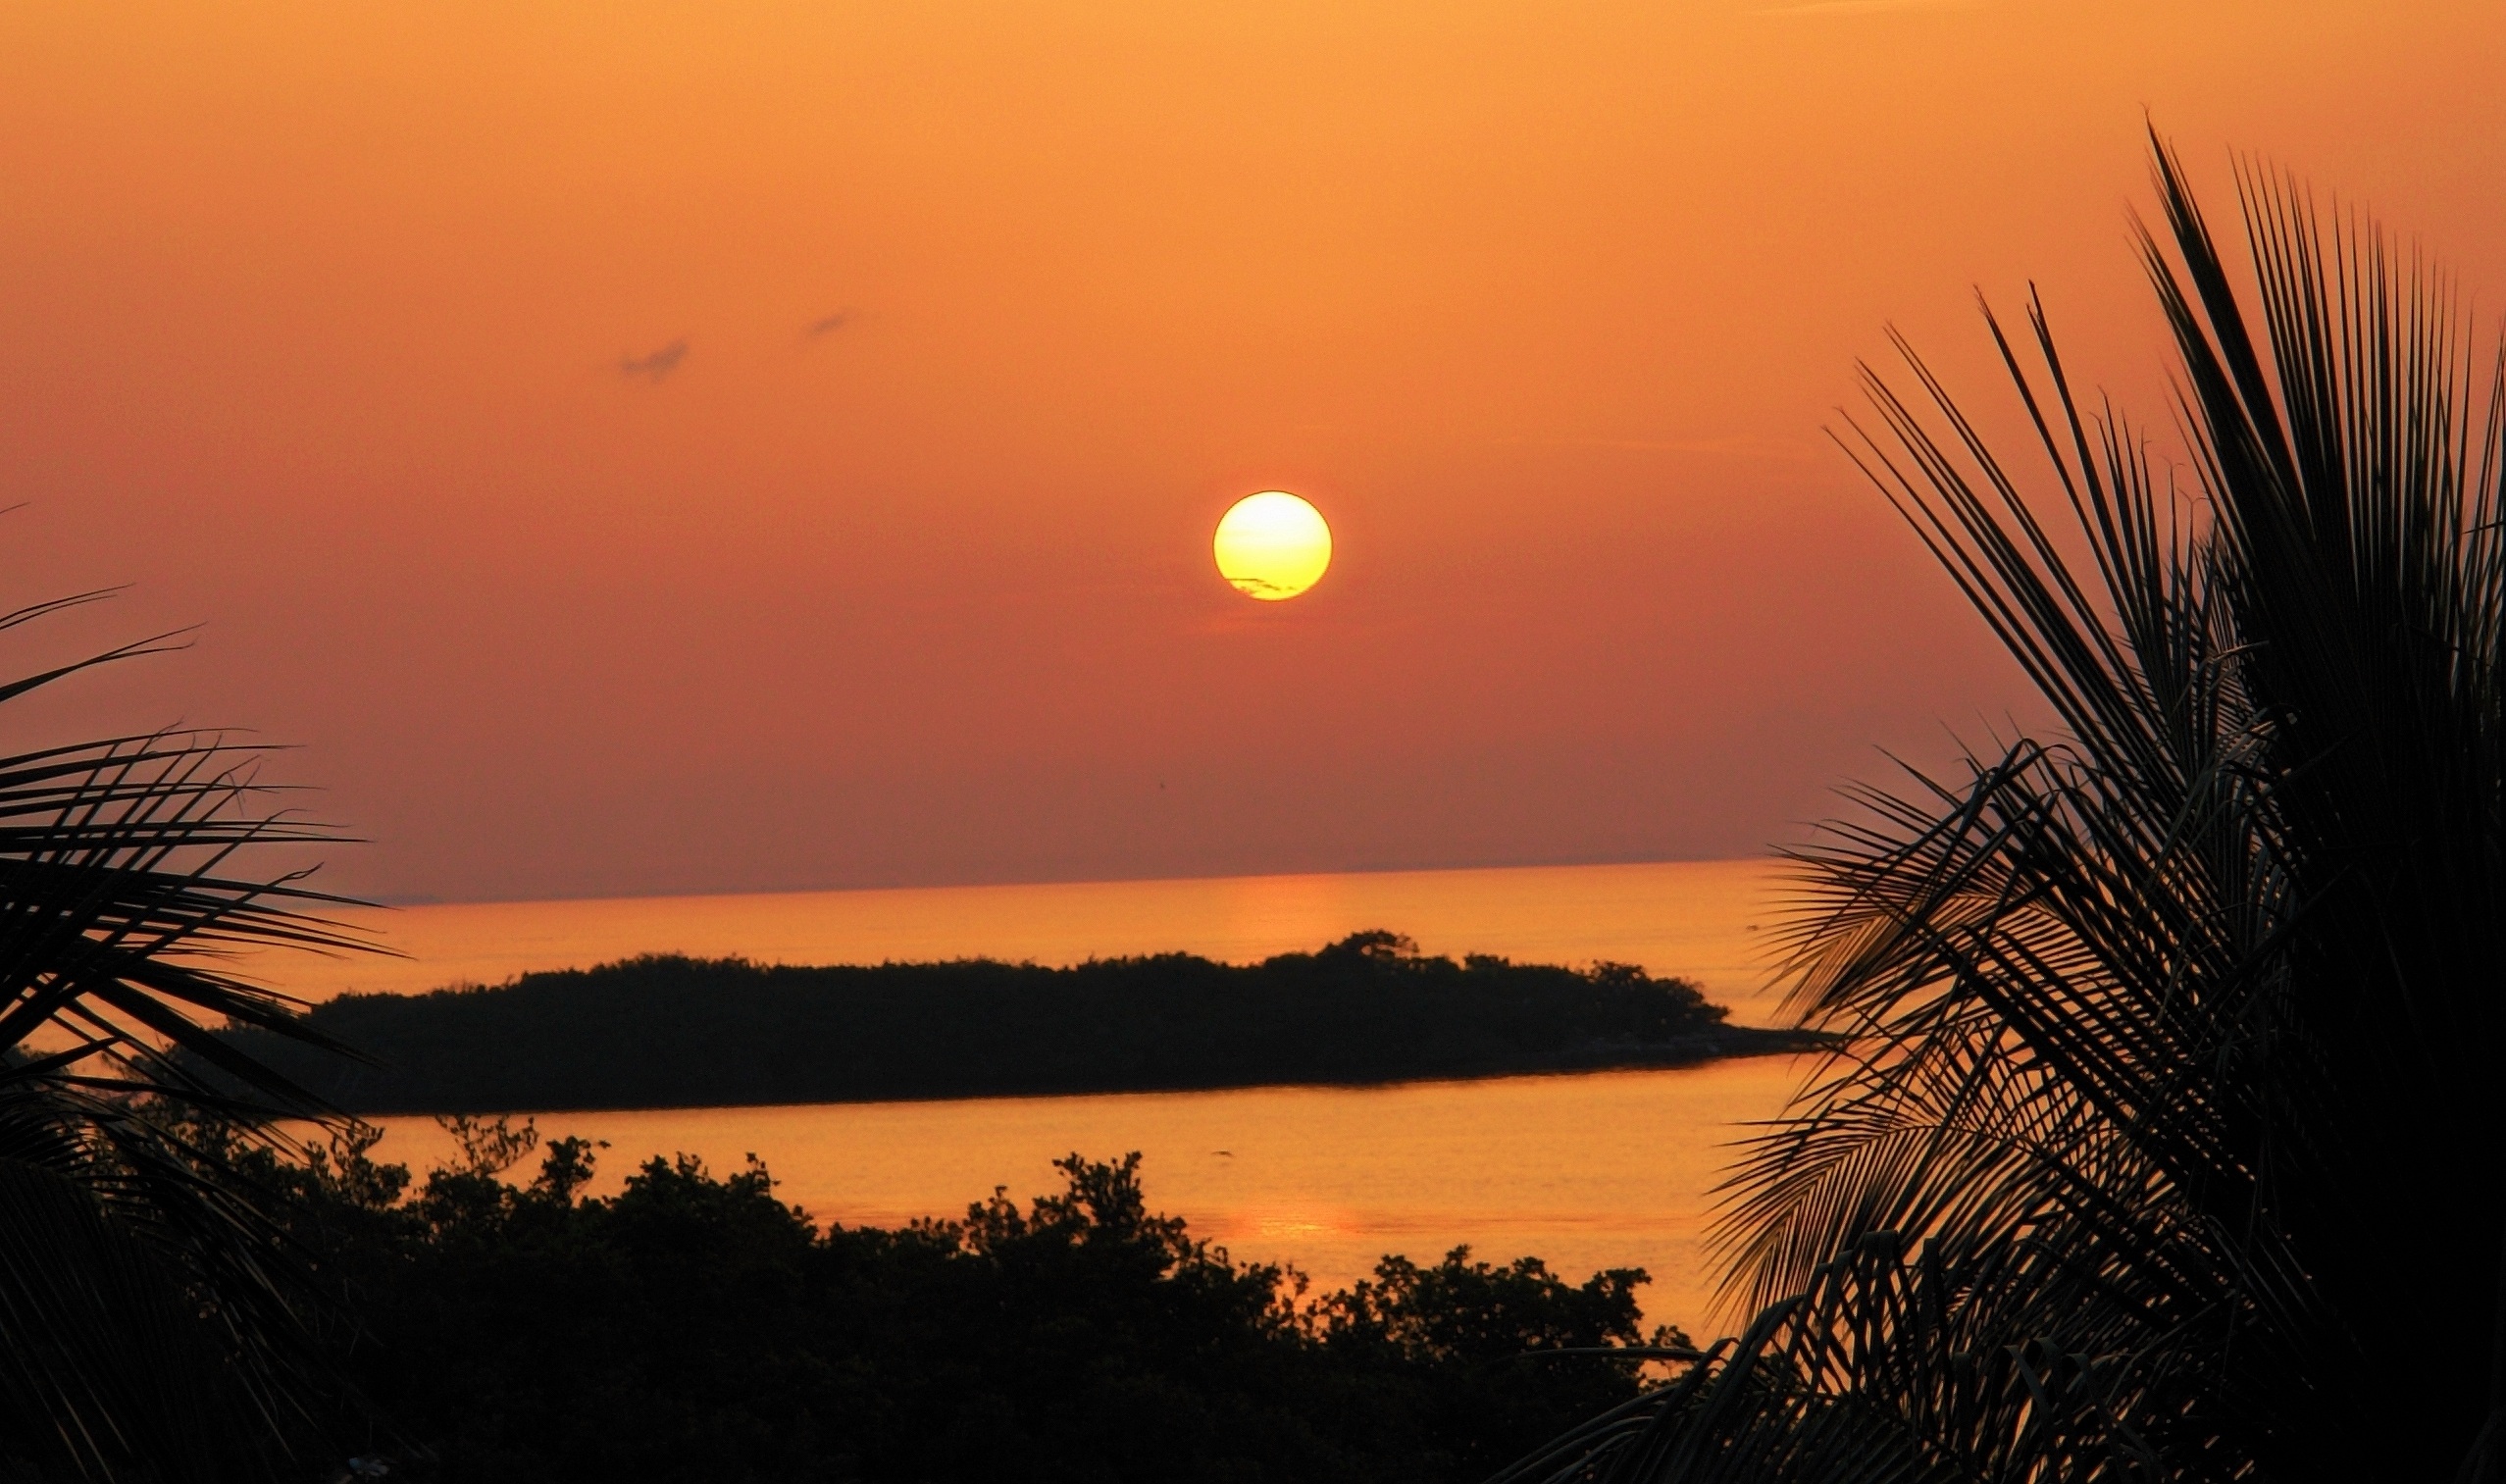
beach, landscape, sea, coast, water, nature, ocean, horizon, sky, sun, sunrise, sunset, night, sunlight, morning, dawn, summer, dusk, evening, tranquil, colorful, tourism, south, florida, afterglow, astronomical object, atmospheric phenomenon